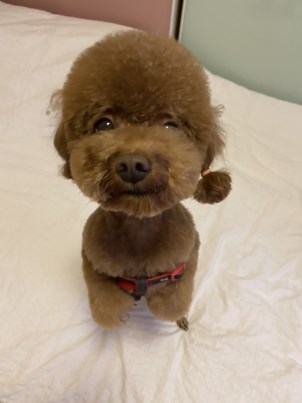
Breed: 7449-n000128-teddy